Cost breakdown analysis

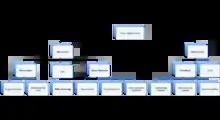
Components of price. Image according to Garrett (2008), figure 4-1, p.65

In business economics cost breakdown analysis is a method of cost analysis, which itemizes the cost of a certain product or service into its various components, the so-called cost drivers. The cost breakdown analysis is a popular cost reduction strategy and a viable opportunity for businesses.